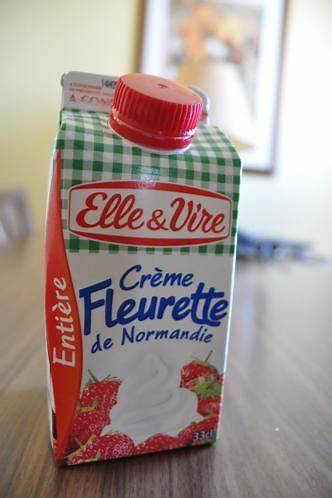
Waste category: cardboard